Thadden family

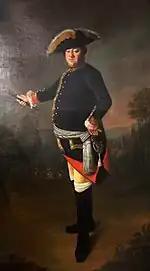
General Georg Reinold von Thadden

The Thadden family is a German "Uradel" family with its roots in Eastern Pomerania (Pomerelia).